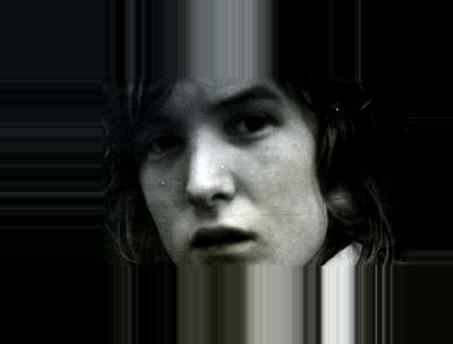
Age: 14